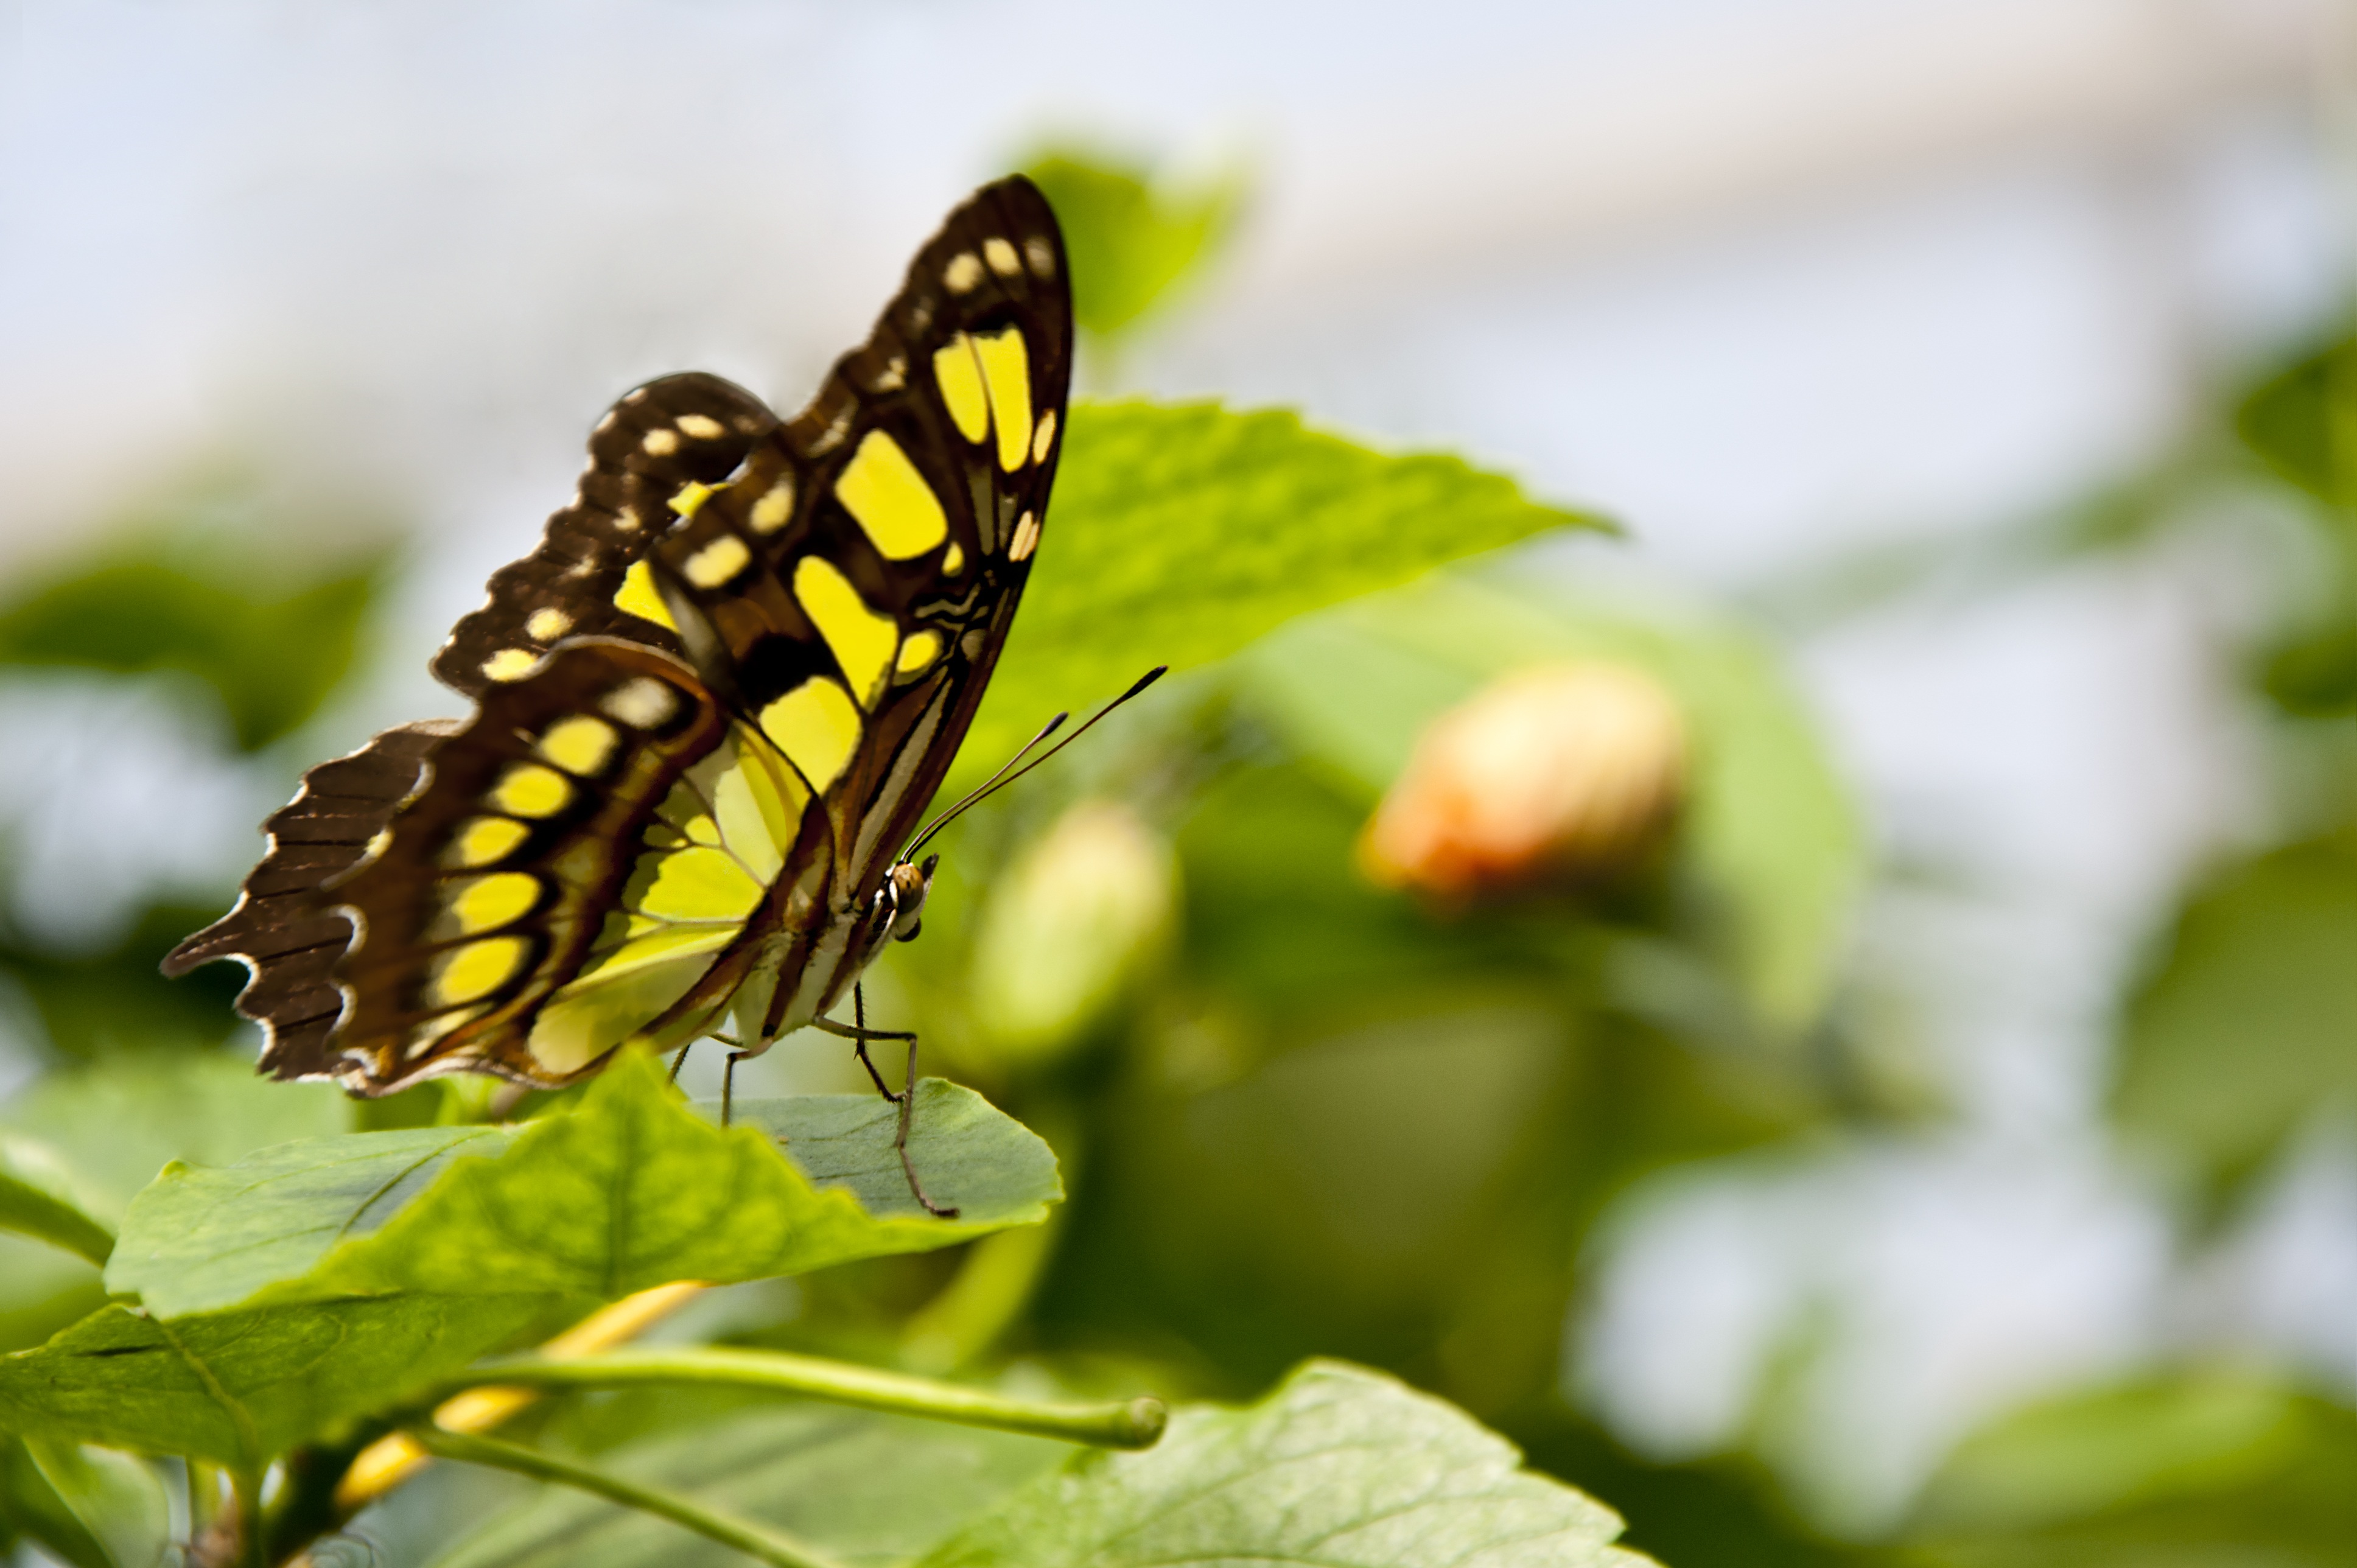
nature, wing, leaf, flower, green, insect, macro, botany, butterfly, yellow, close, flora, fauna, invertebrate, close up, monarch butterfly, leaves, nectar, macro photography, arthropod, pollinator, moths and butterflies, lycaenid